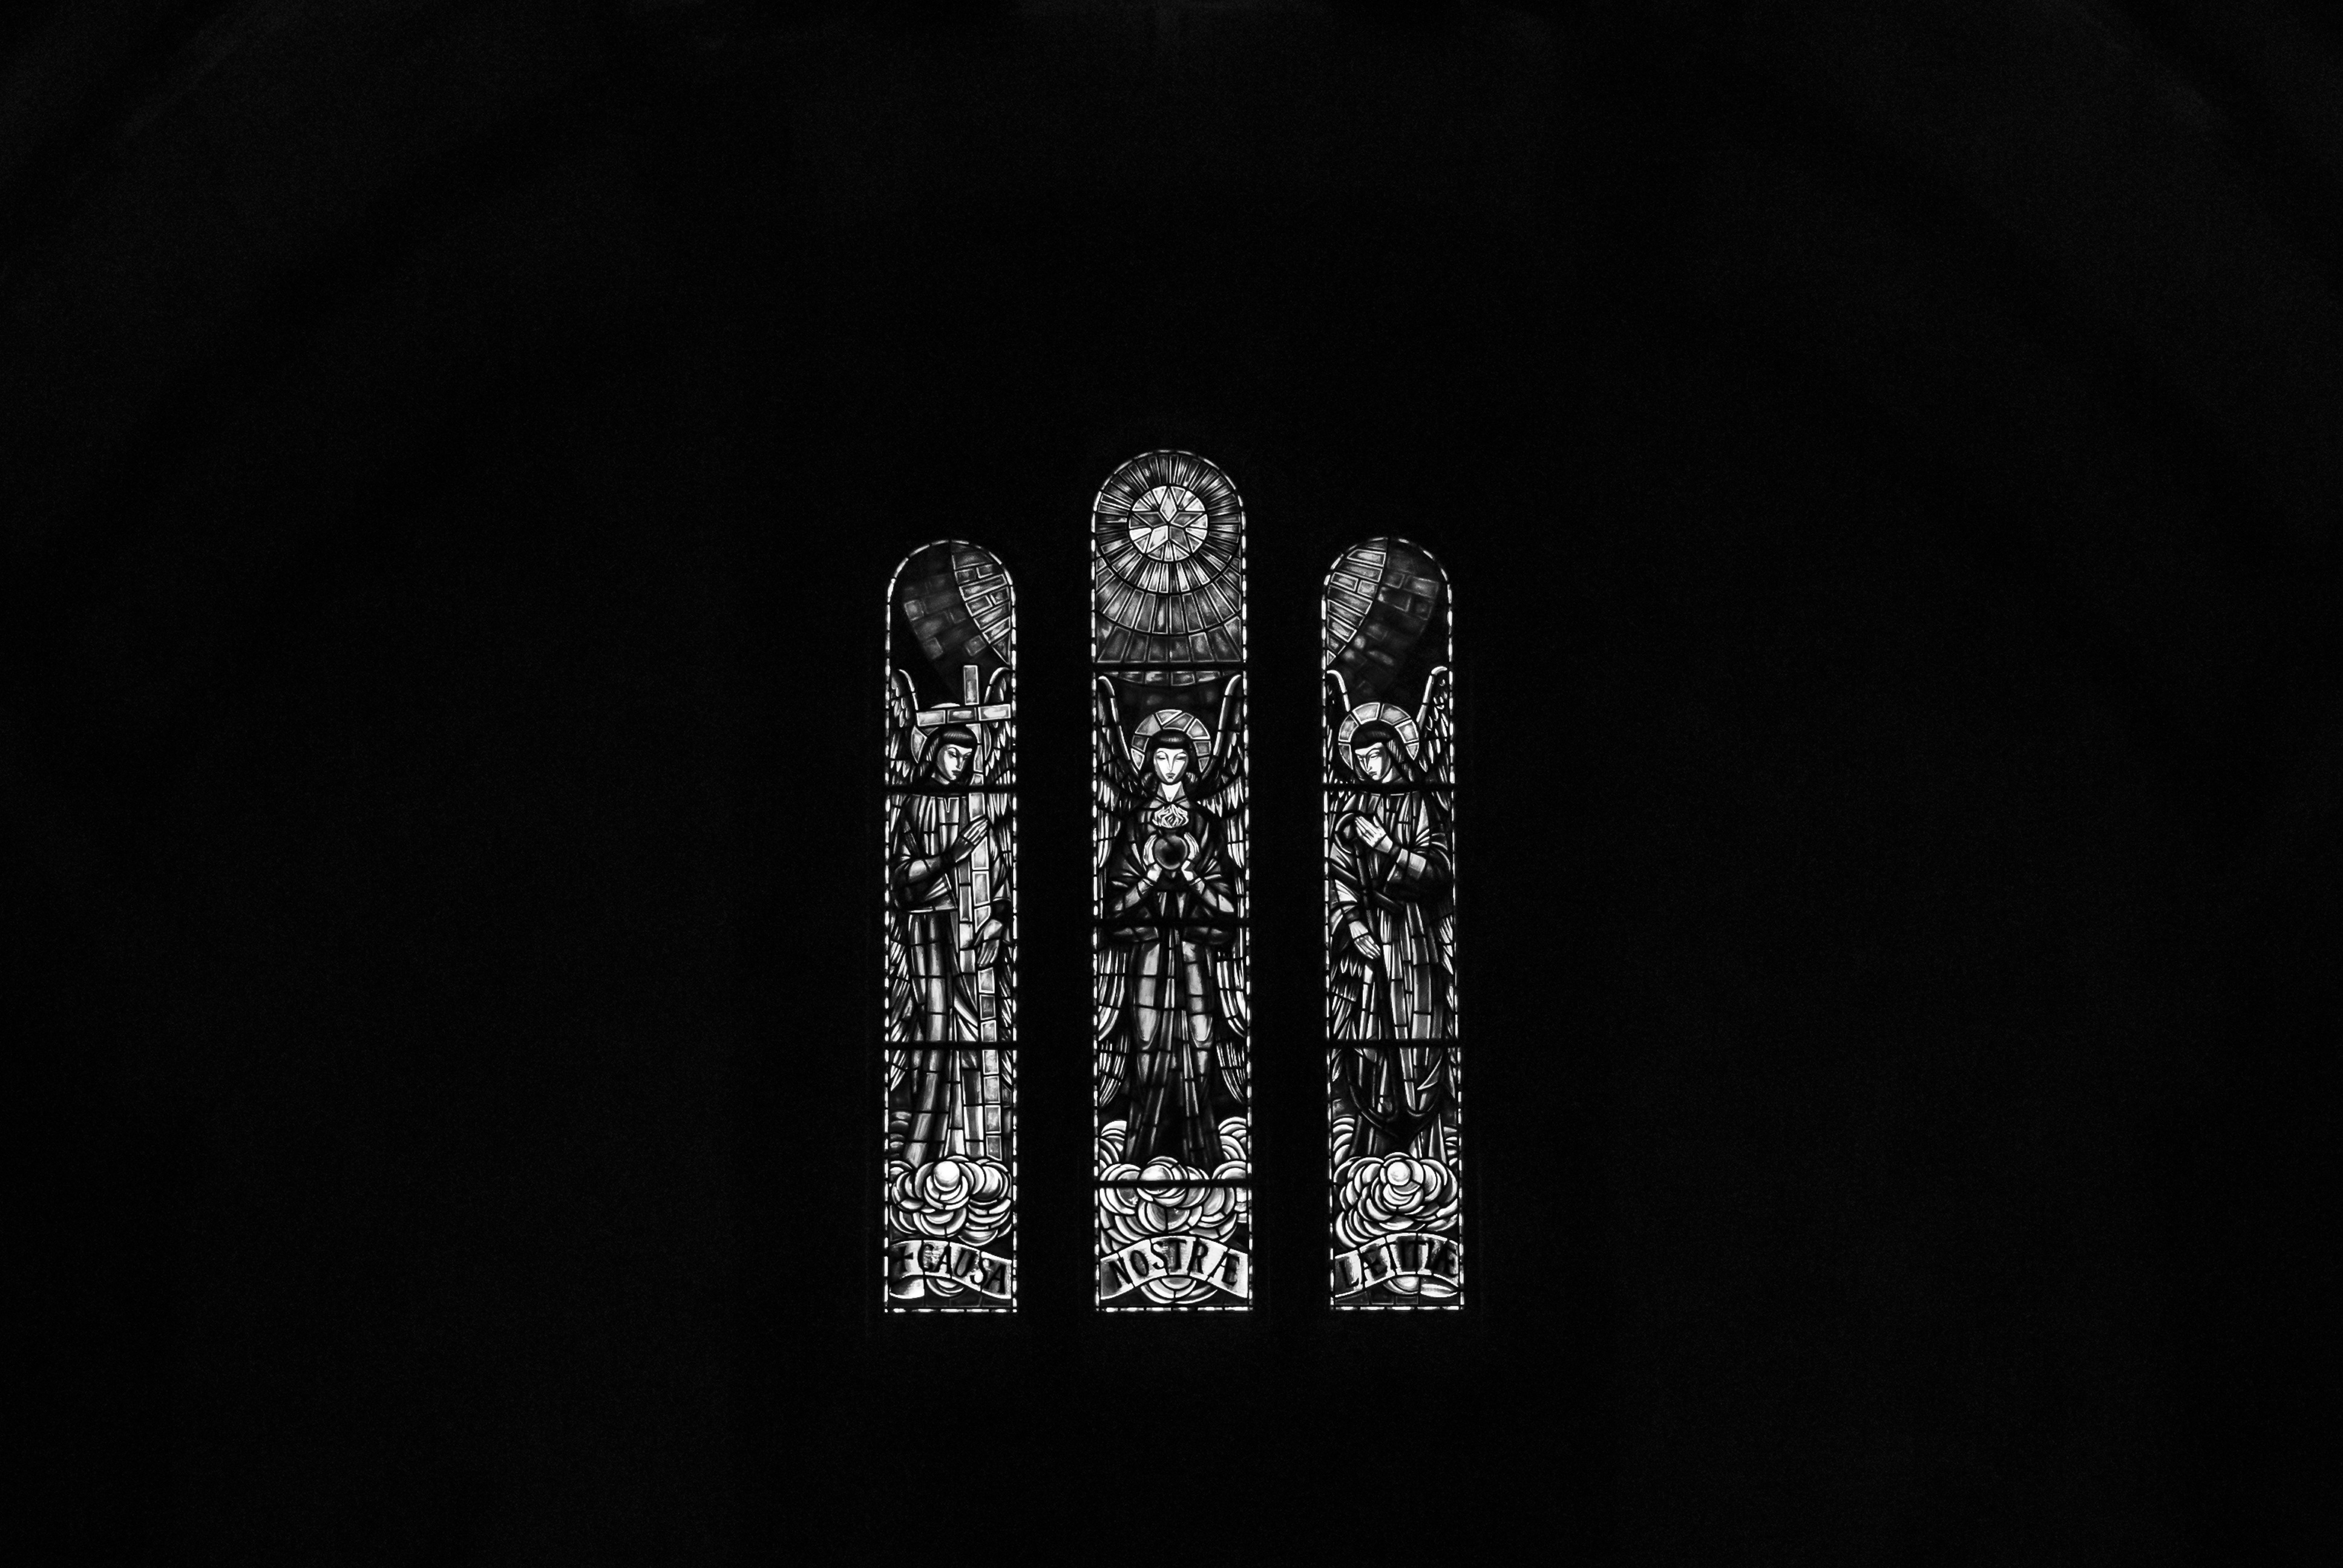
black and white, photography, monument, religion, darkness, church, black, monochrome, stained glass, jewellery, catholic, faith, symmetry, array, azores, s o miguel, glazier, monochrome photography, computer wallpaper